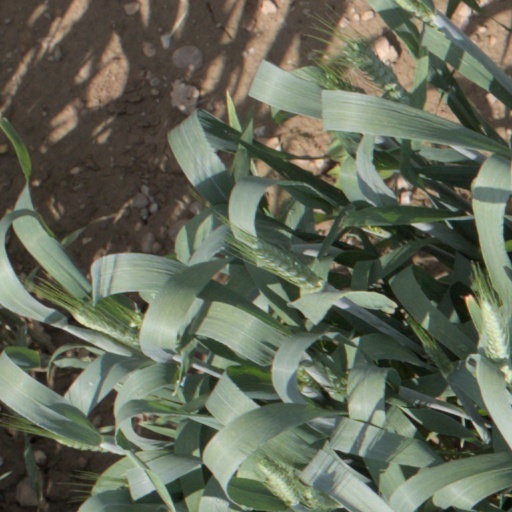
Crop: wheat